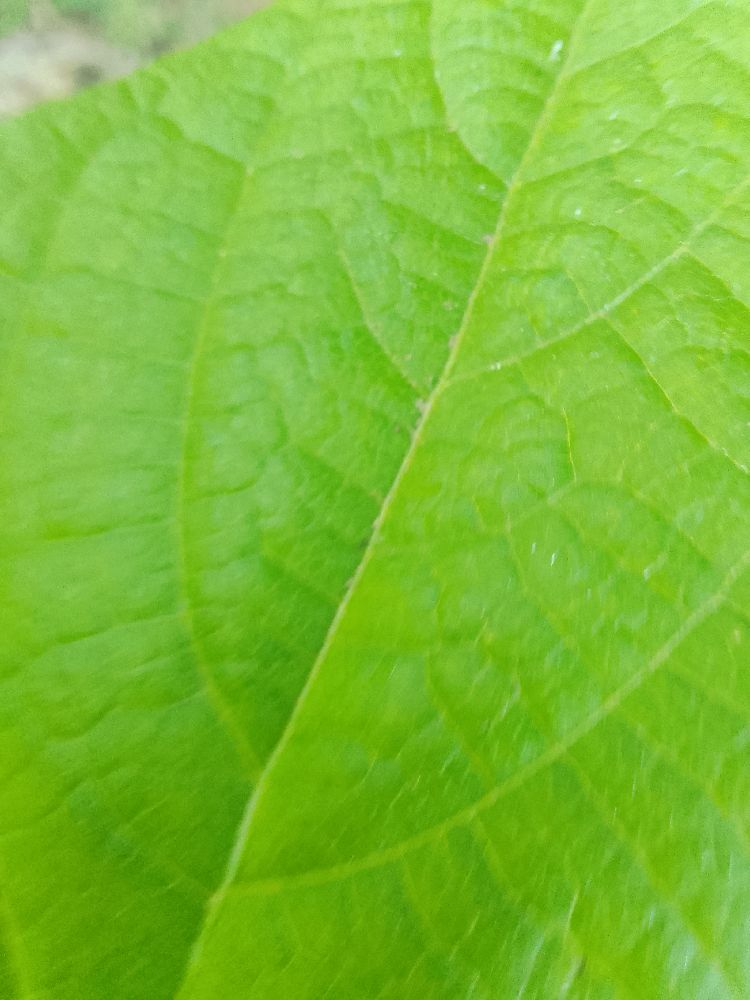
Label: healthy